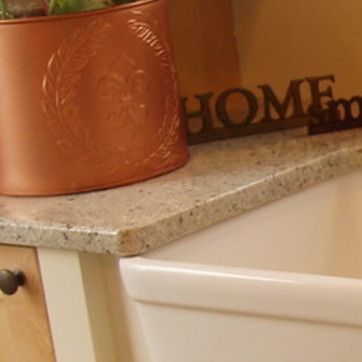
Material: polishedstone